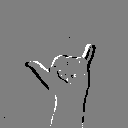
ASL letter: y